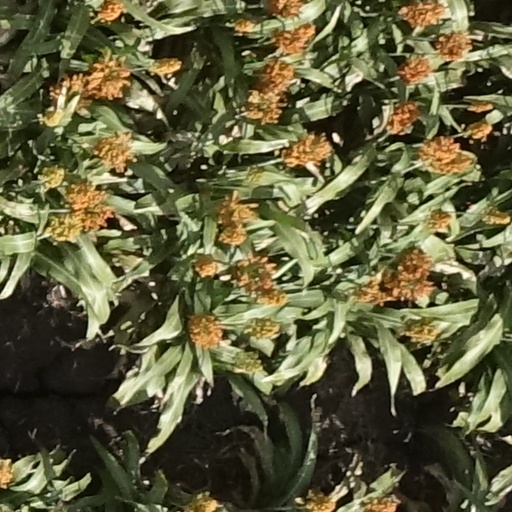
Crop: sorghum